Burger King

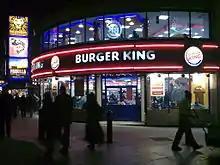
A Burger King in London, England

Burger King Holdings was the parent company of Burger King when it went public in 2002. Burger King derived its income from several sources, including property rental and sales through company owned restaurants; however, a substantial portion of its revenue was dependent on franchise fees. During the transitional period after 3G Capital acquired the company, Burger King's board of directors was co-chaired by John W. Chidsey, formerly CEO and chairman of the company, and Alex Behring, managing partner of 3G Capital. By April 2011, the new ownership had completed the restructuring of Burger King's corporate management and Chidsey tendered his resignation, leaving Behring as CEO and chair.